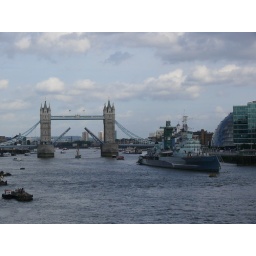
Tower bridge is up, to allow the mast of the pleasure boat to get through. HMS Belfast in the forground